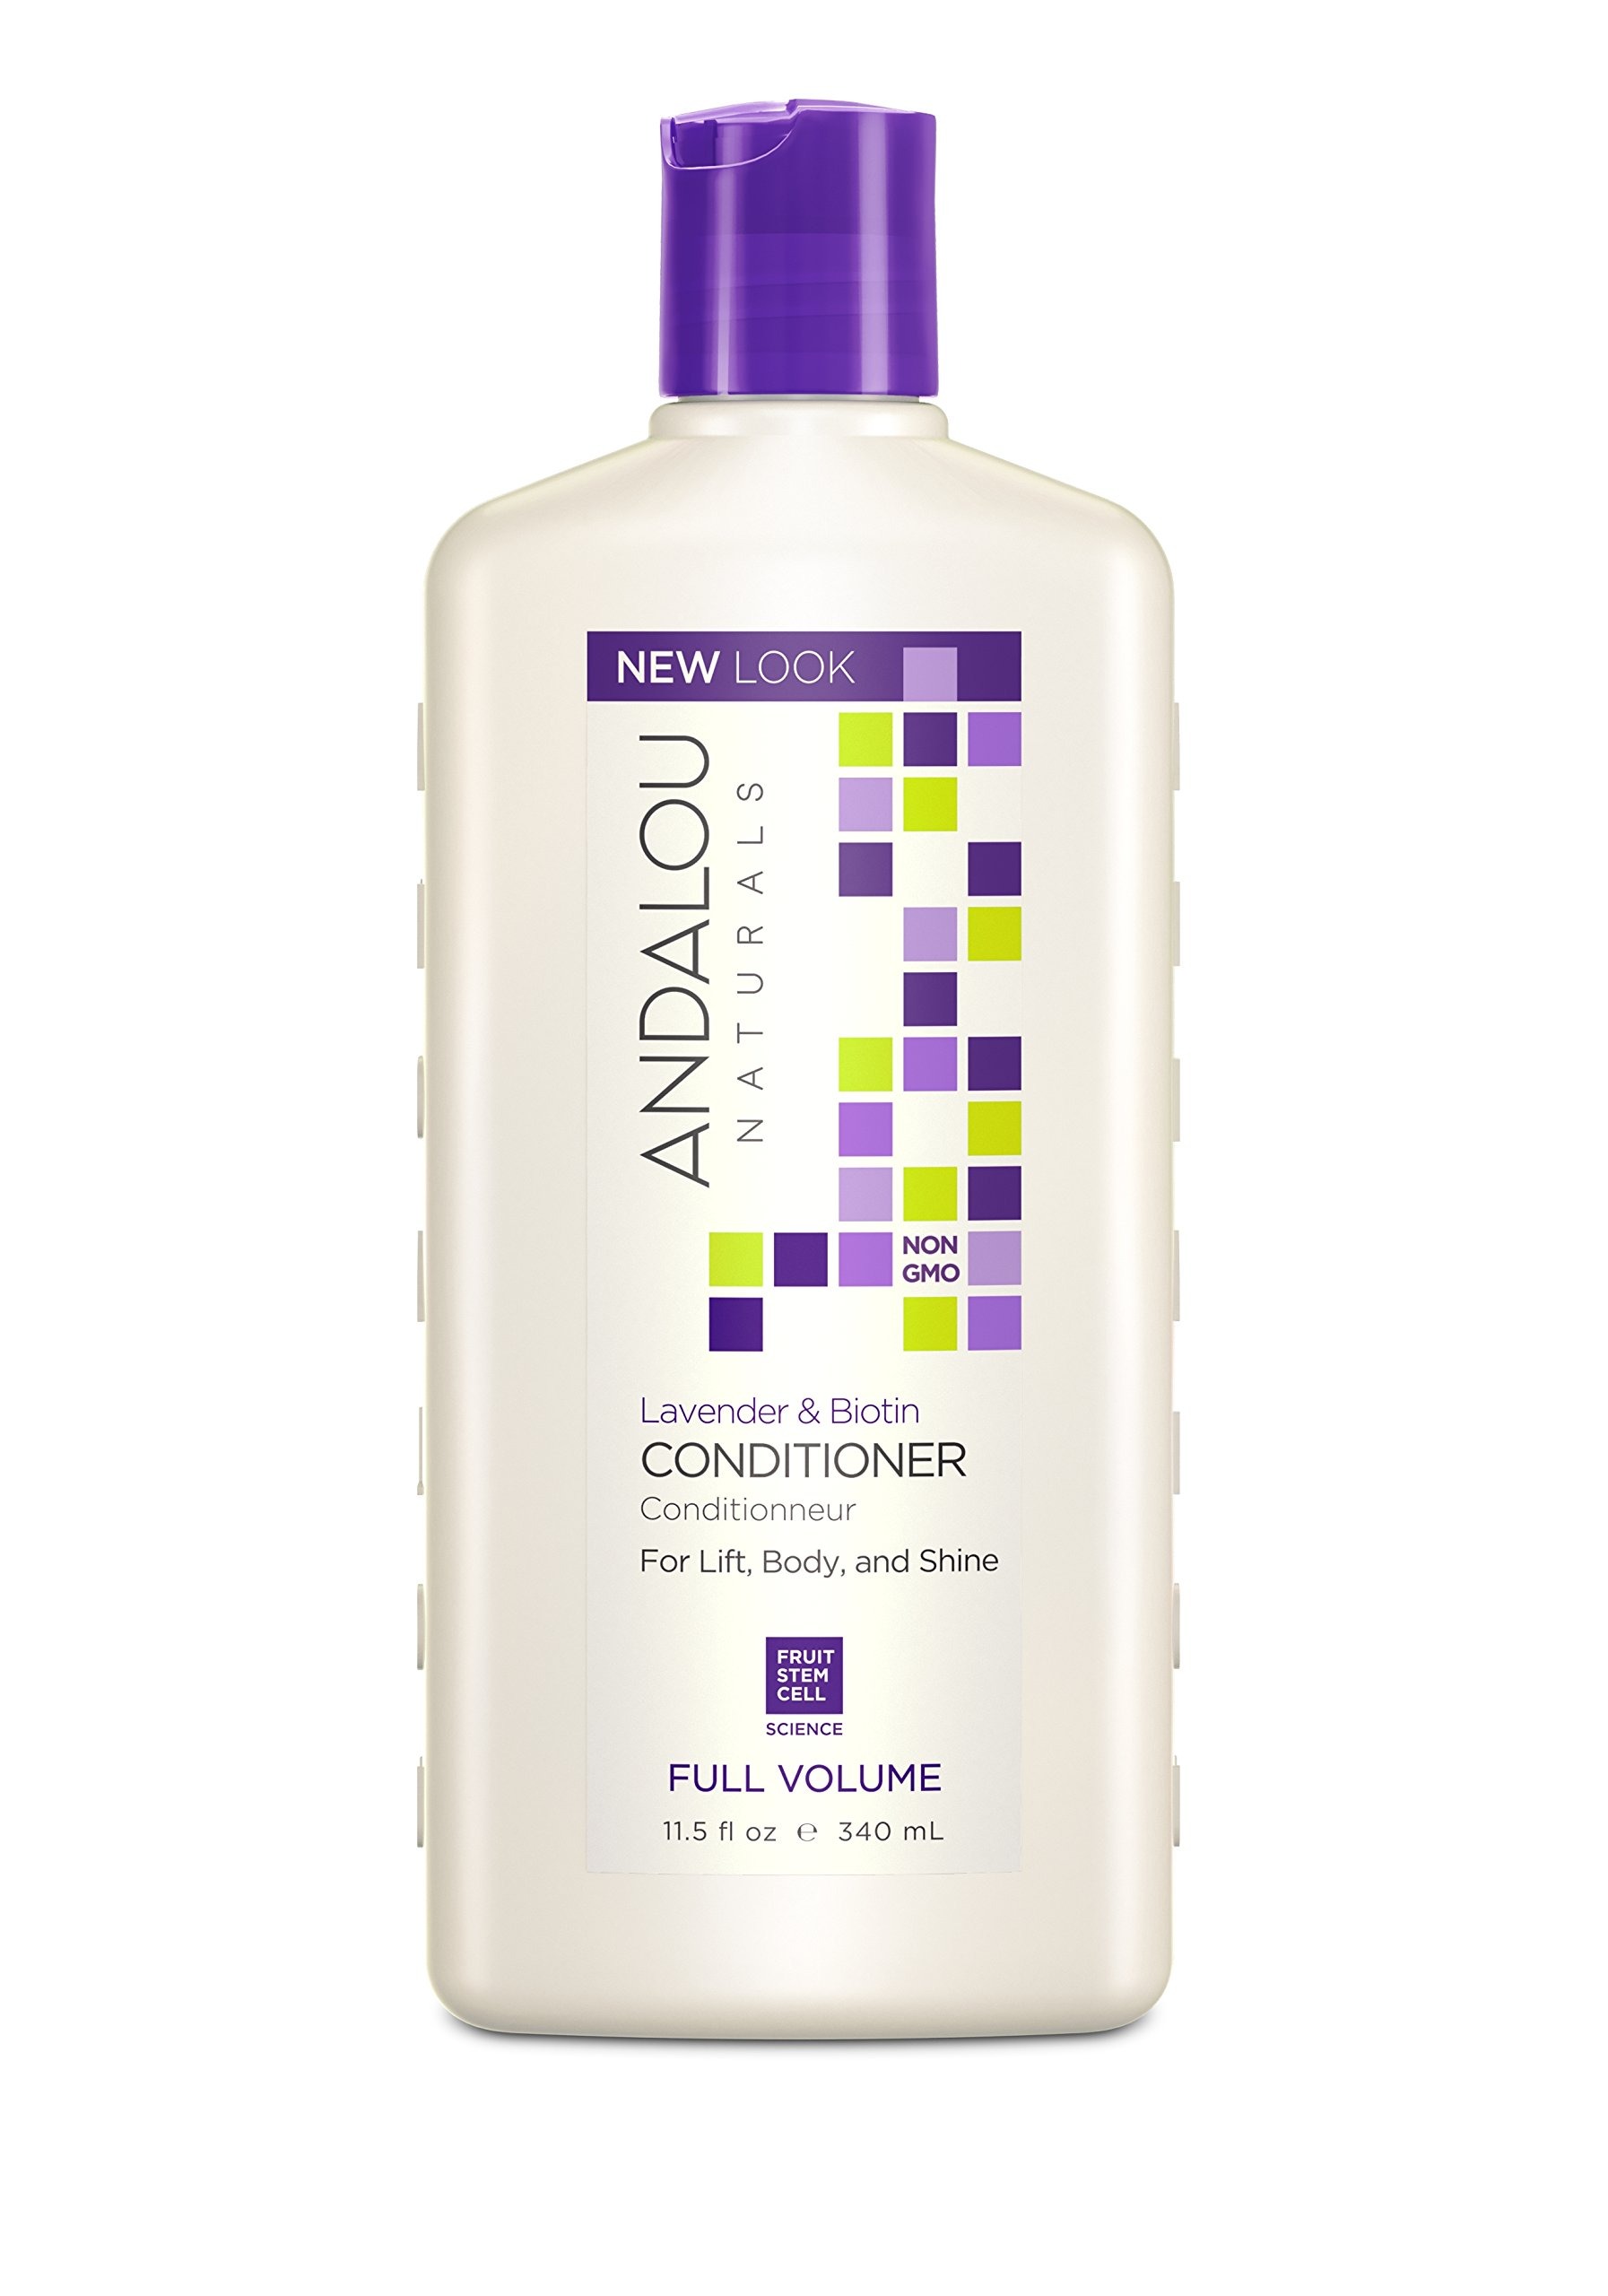
Item Name: Andalou Naturals Cond Volume Lvndr Biotin 11.5 Fz
Bullet Point: 0785071
Value: 12.0
Unit: Count

Price: 10.985